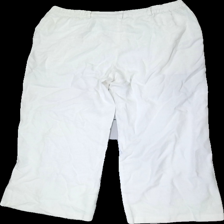
View: back
Type: Trousers
Category: Ladies
Brand: Not in the list
Brand text on label: Tallissime (La Redoute)
Colors: White
Material: 100% cott
Cut: Regular, Loose
Size: 42
Price range: 50-100
Recommended usage: Reuse
Description: White trousers from Tallissime by La Redoute, size 42. Good condition.